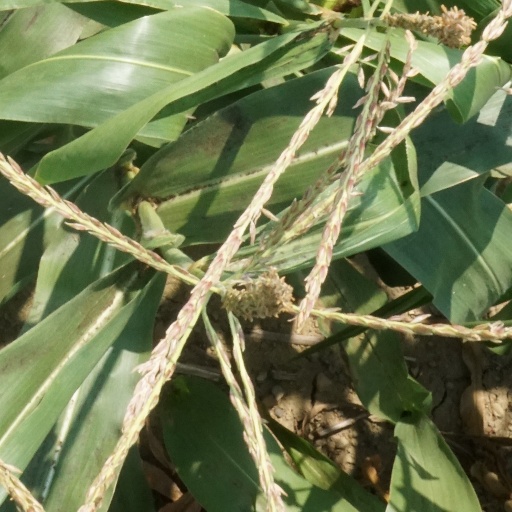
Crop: maize; corn